Wilson's warbler

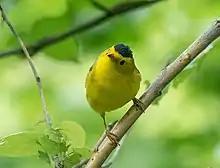
Wilson's warbler in a tree in New York

Wilson's warbler is a small passerine, ranging from in length, with a wingspan of and a mass of . It has a plain green-brown back and yellow underparts. The male has a small black cap. Males of the western race "C. p. chryseola" are greener above and brighter than males of the eastern, nominate race. Individuals from Alaska and the west-central portion of the species' range average slightly larger than those found in eastern and Pacific coastal populations. Its song is a chattering series of loud descending notes. The call is a flat "chuff".